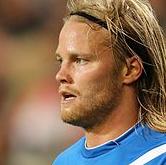
Age: 25